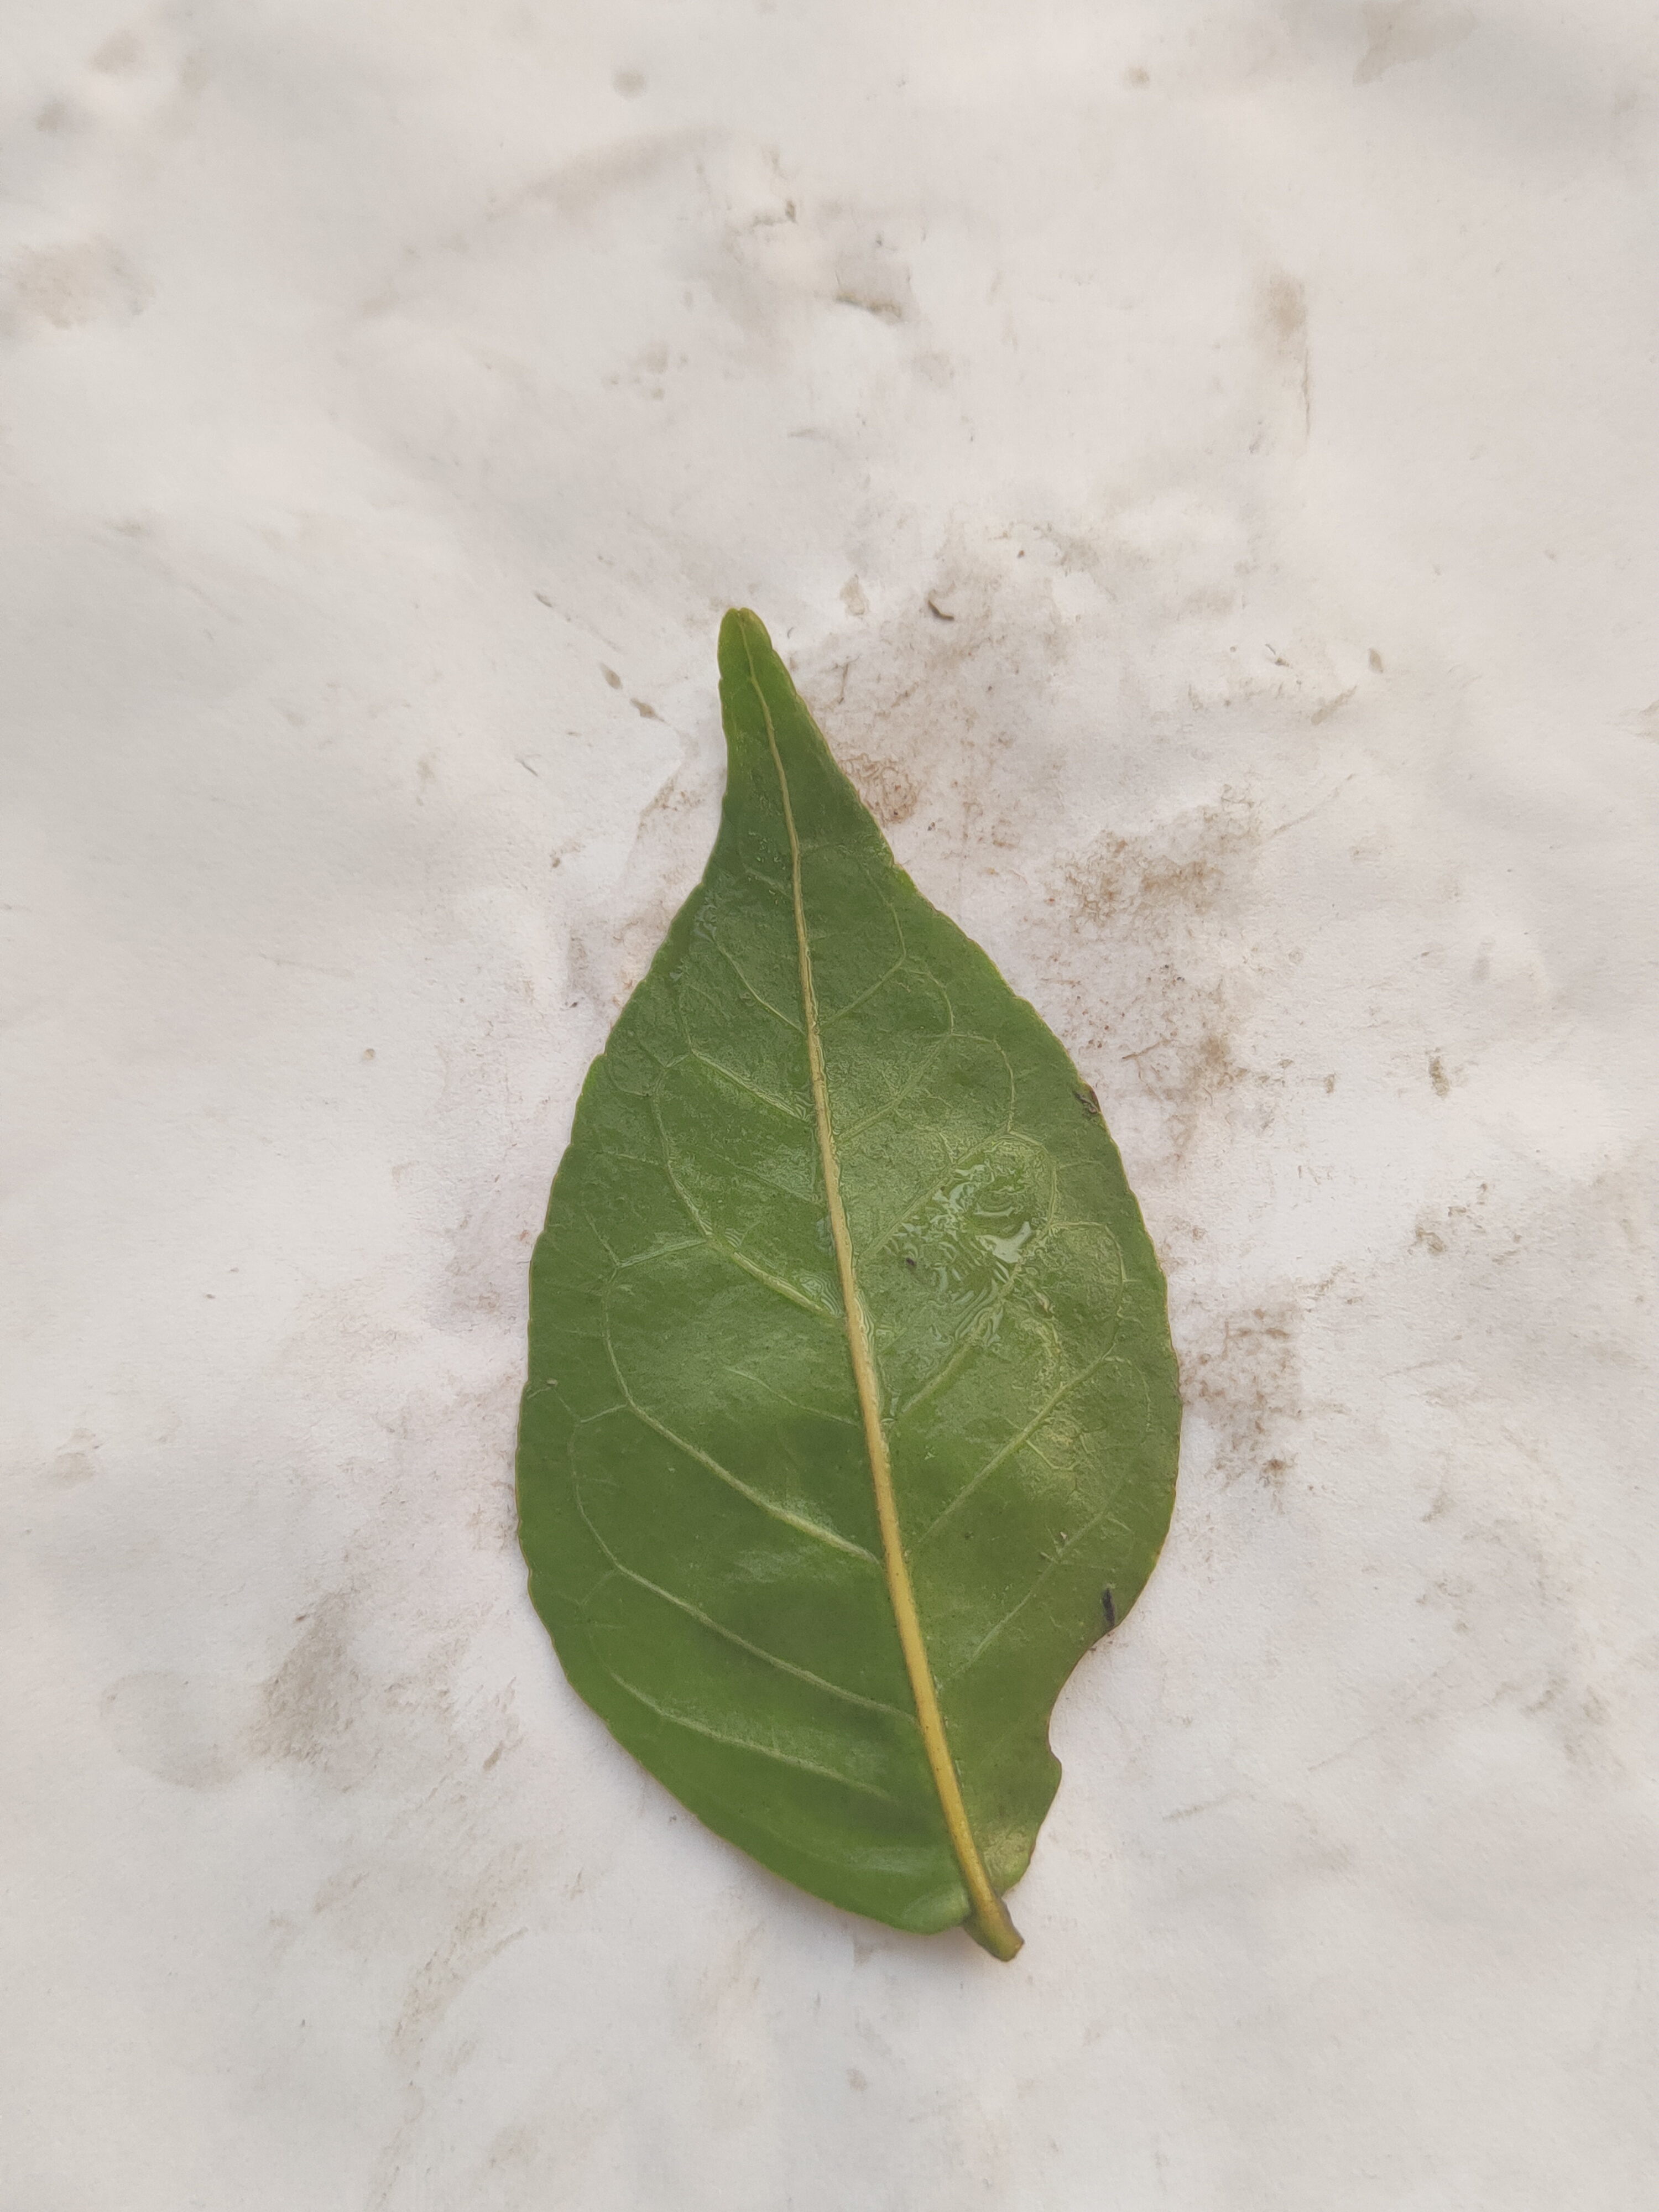
Leaf variety: Aegle marmelos